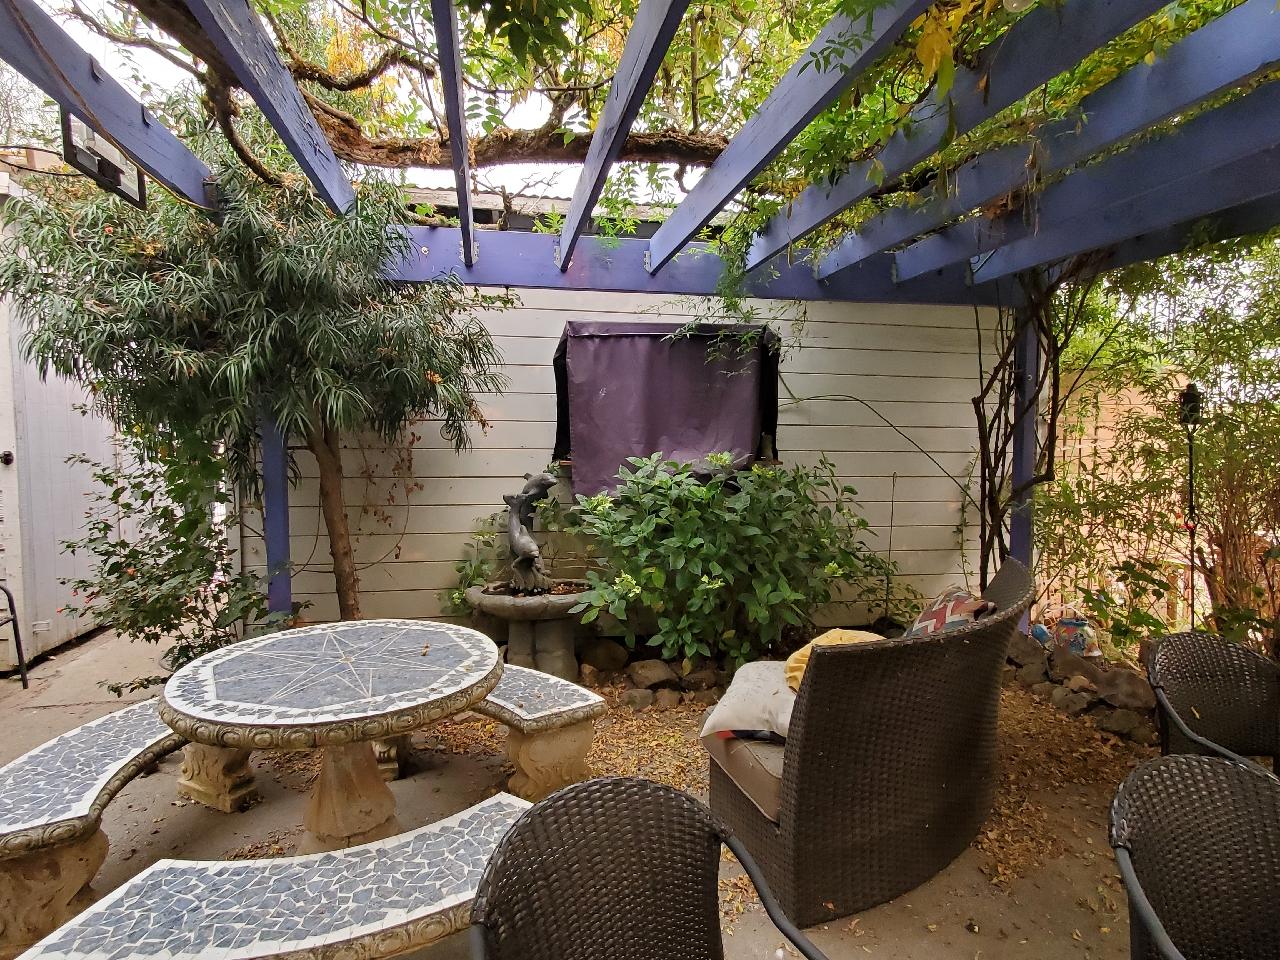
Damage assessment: no_damage